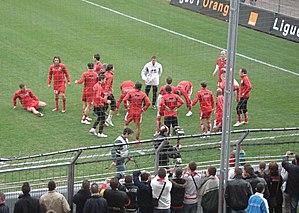
La saison 2006-2007 du Valenciennes FC est celle de la remontée du club en Ligue 1.